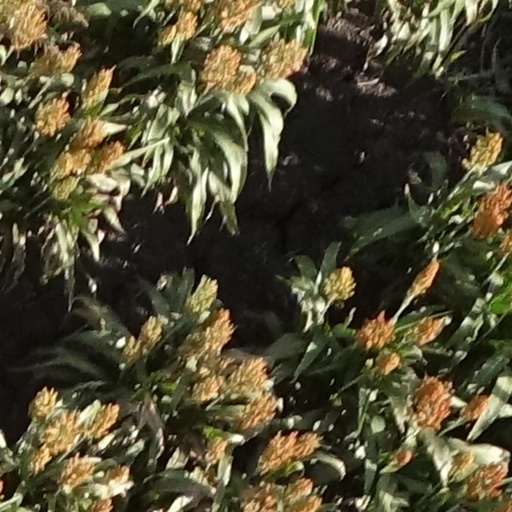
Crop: sorghum